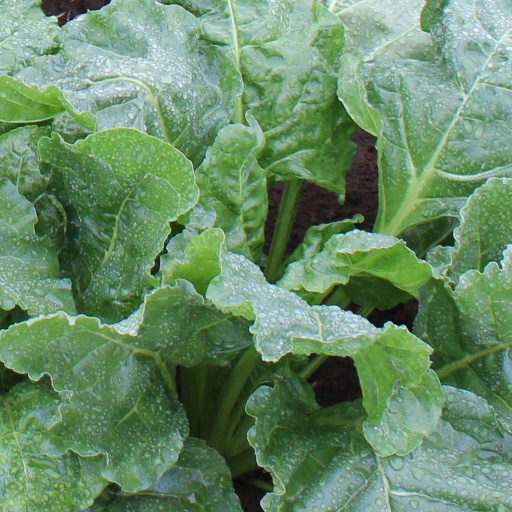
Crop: sugar beet